Lloyd Leftwich

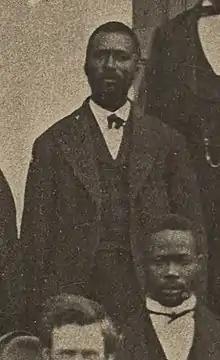

Lloyd Leftwich (1832–1918) was a state legislator in Alabama during the Reconstruction era. He was a state senator from 1872 to 1876. He was photographed with other members of the state senate in 1872.